Joe Davis (artist)

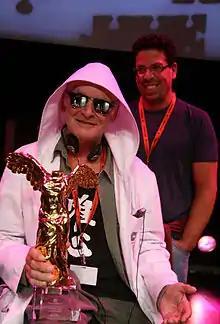
Joe Davis with the '"Golden Nica" of the Prix Ars Electronica 2012 for his "Bacterial Radio"

Joe Davis (born 1950) is a research affiliate in the Department of Biology at MIT, and in the George Church Laboratory at Harvard Medical School. His research and art includes work in the fields of BioArt (using molecular biology and bioinformatics), "space art", and sculpture, using media including centrifuges, radios, prosthetics, magnetic fields, and genetic material. Davis' teaching positions have been at MIT, the Rhode Island School of Design (RISD), and the University of Kentucky.